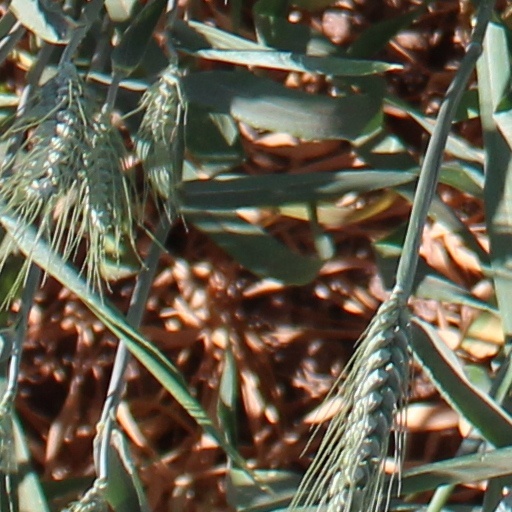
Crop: wheat